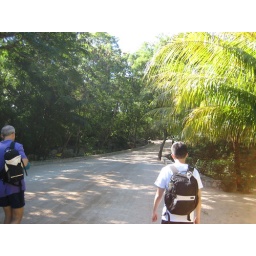
The road over the hill in Haiti (so hot around 40C, 95F).